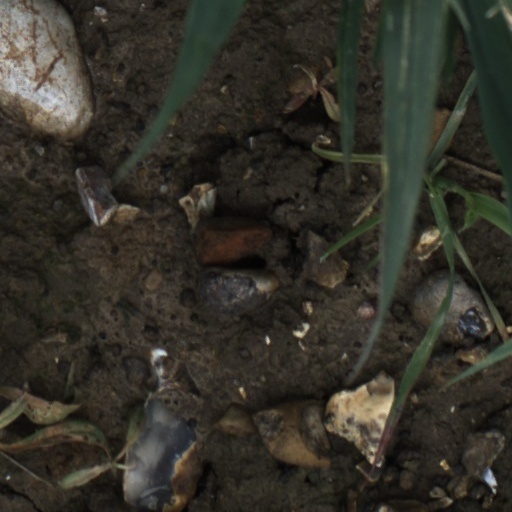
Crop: wheat